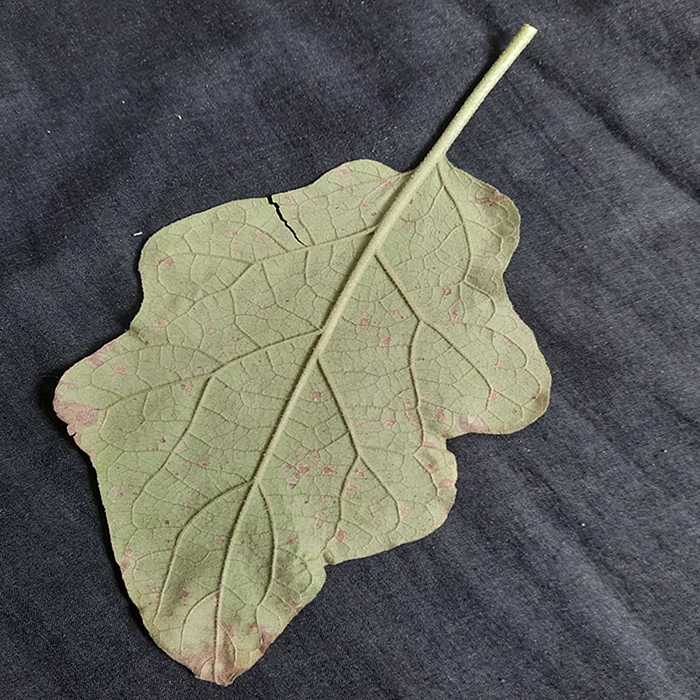
Plant: Eggplant
Label: Eggplant Cercopora leaf spot